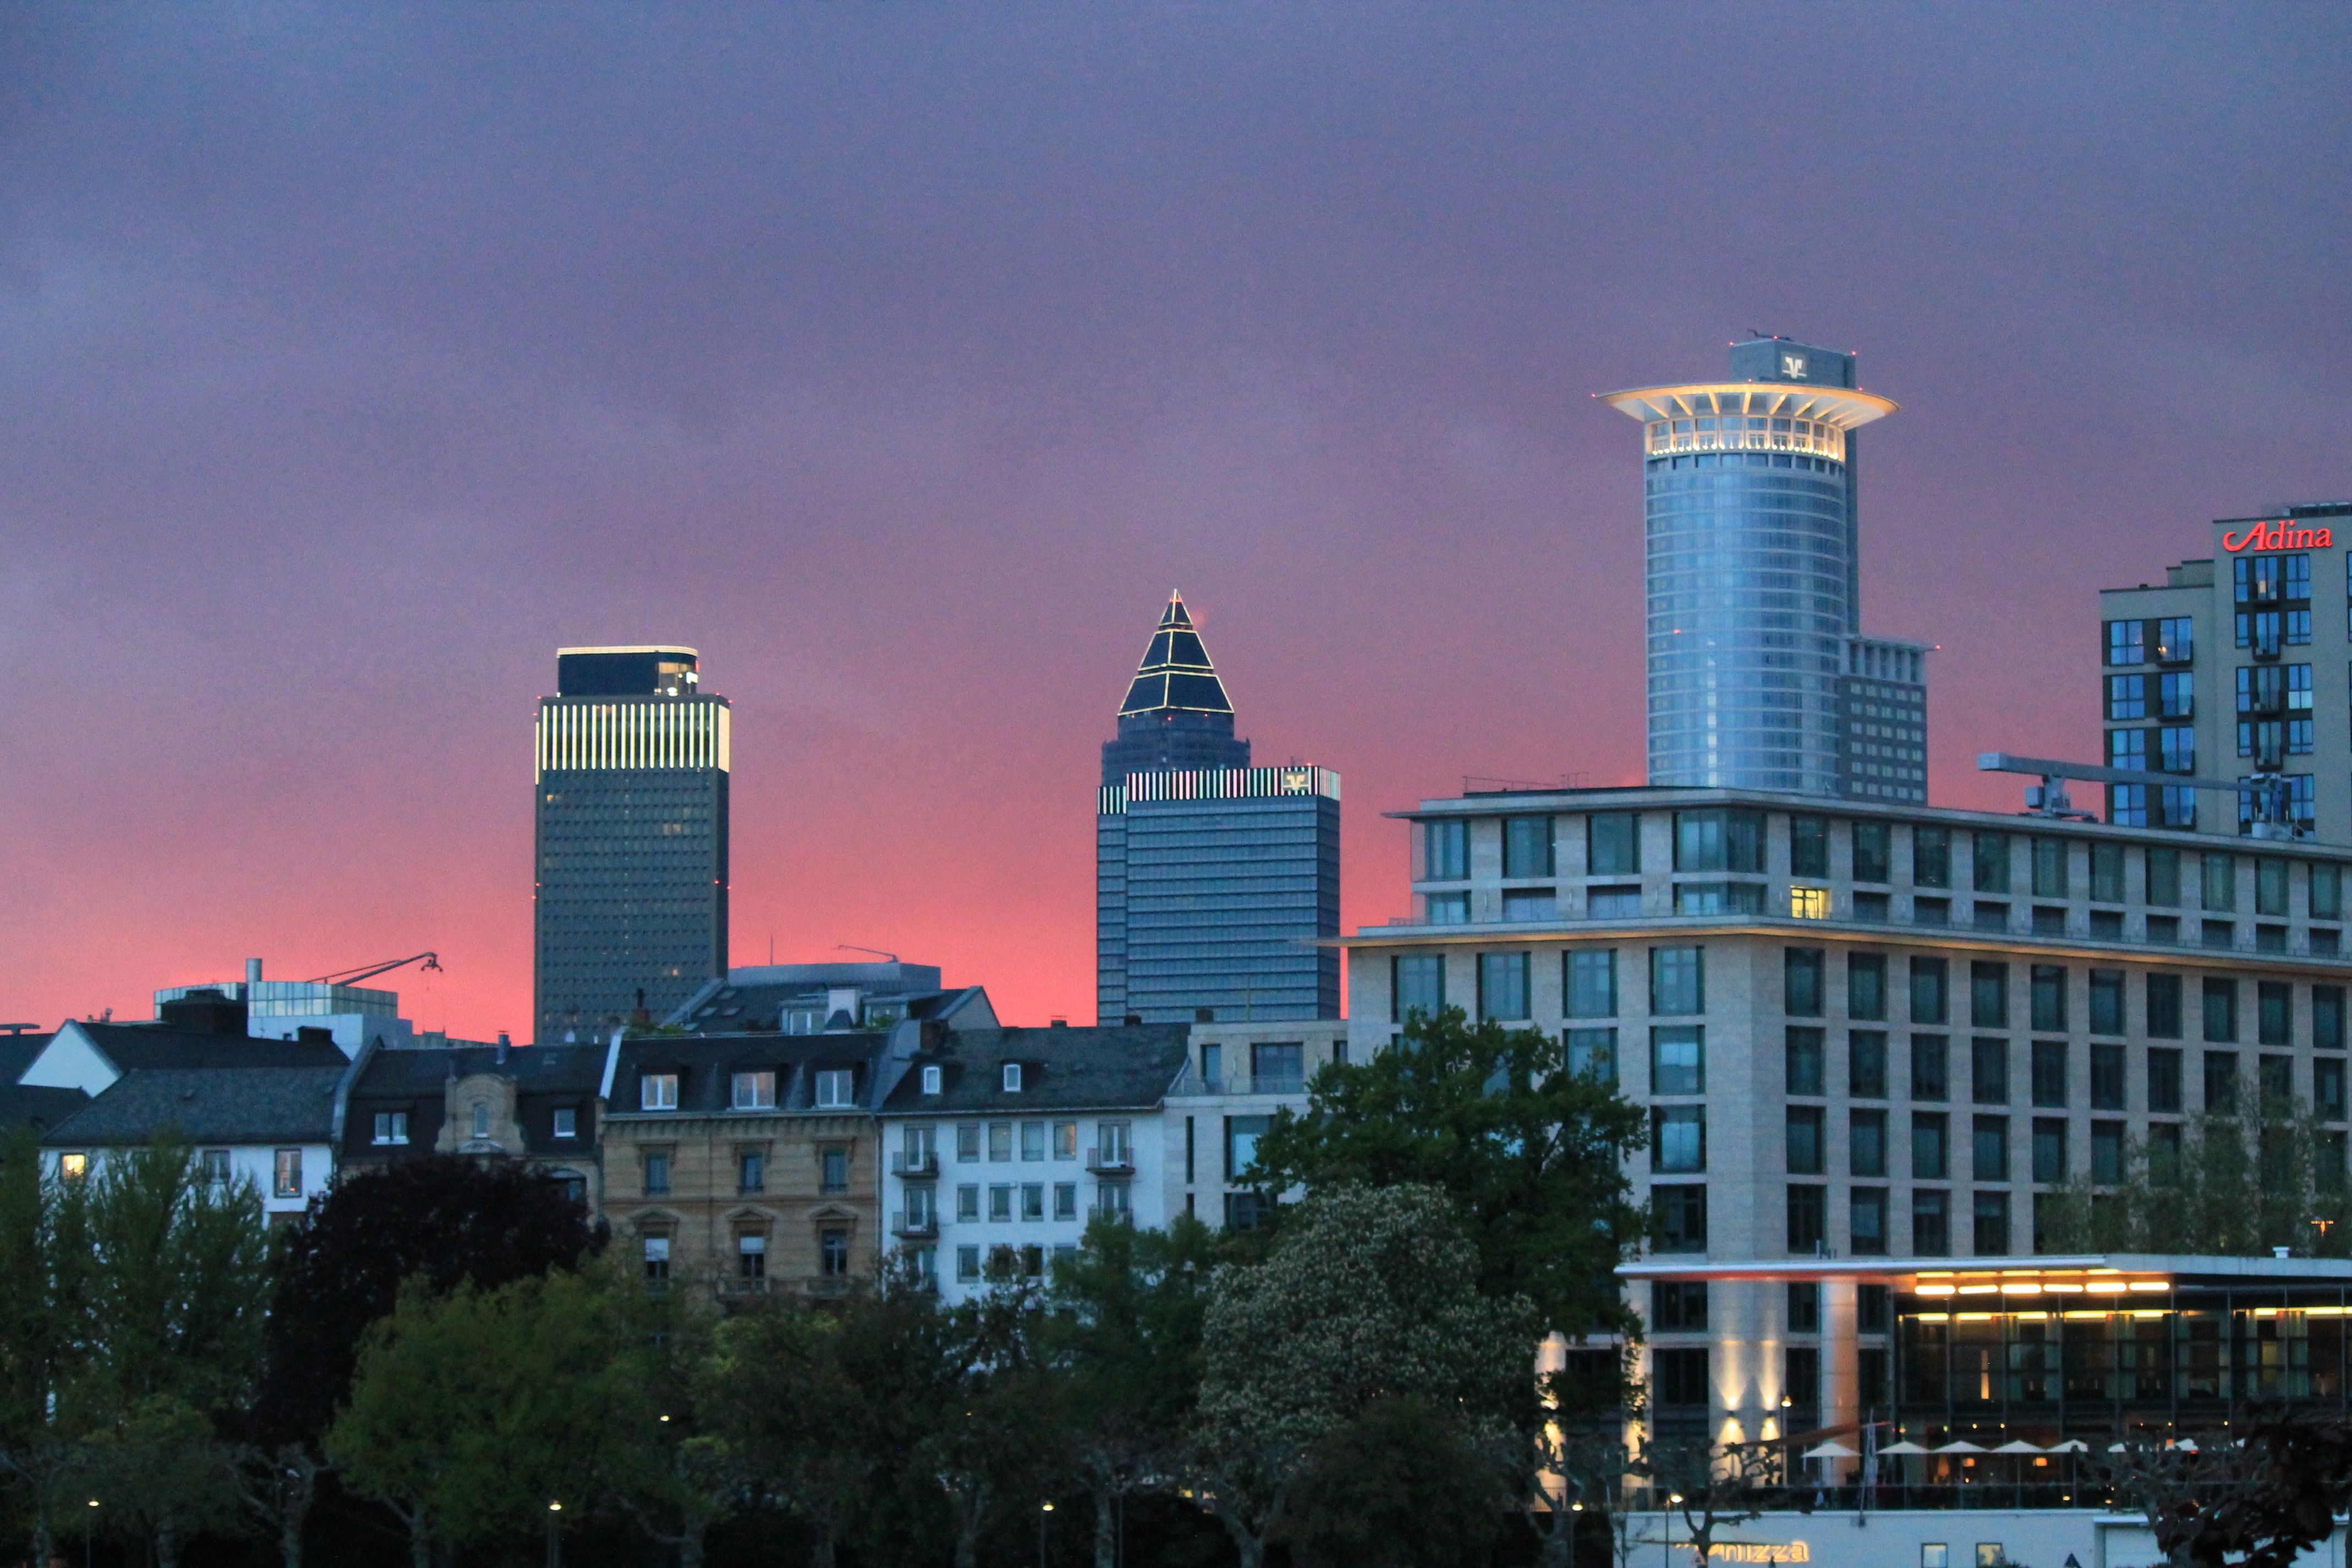
horizon, architecture, sky, sunset, skyline, night, city, skyscraper, cityscape, downtown, dusk, evening, reflection, red, romantic, landmark, modern, tower block, skyscrapers, outlook, dramatic, main, mood, frankfurt am main germany, abendstimmung, frankfurt, metropolis, reddish, afterglow, evening sky, town center, urban area, geographical feature, human settlement, atmosphere of earth, metropolitan area